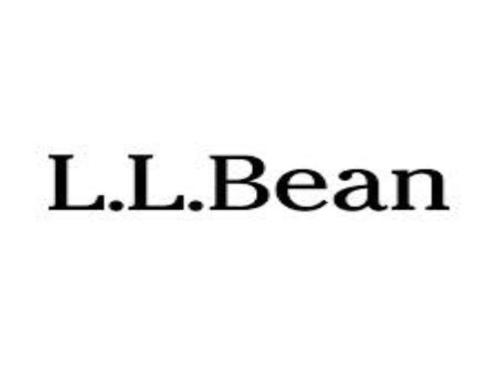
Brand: l.l.bean
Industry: Clothes